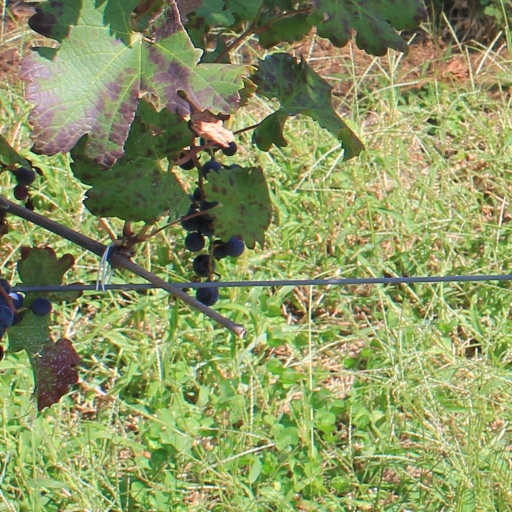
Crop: grape